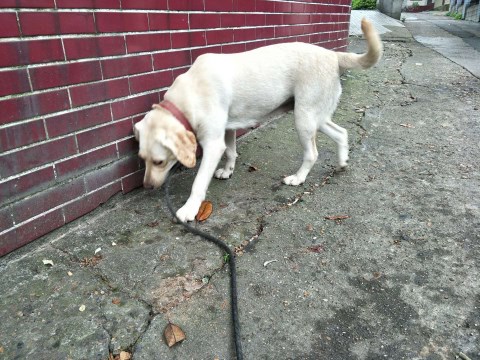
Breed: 3580-n000122-Labrador_retriever